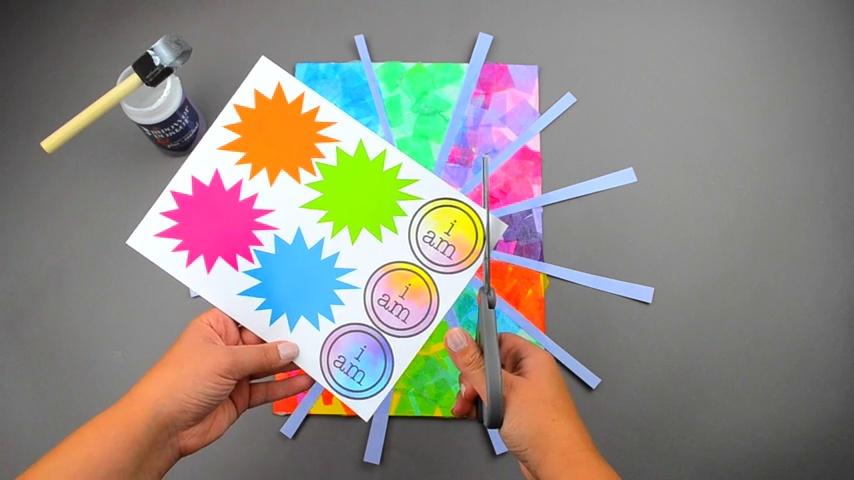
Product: Craft-tastic – Empower Poster – Craft Kit – Design a One-of-a-Kind Inspirational Poster
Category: Toys & Games | Arts & Crafts | Craft Kits | Paper Craft
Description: PERFECT GIFT FOR AGES 8 AND ABOVE: Make this feel-good poster by choosing the empowering words that describe why you're wonderful and truly unique.
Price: $14.47
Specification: ProductDimensions:3x10x15inches|ItemWeight:15.2ounces|ShippingWeight:15.2ounces(Viewshippingratesandpolicies)|DomesticShipping:ItemcanbeshippedwithinU.S.|InternationalShipping:ThisitemcanbeshippedtoselectcountriesoutsideoftheU.S.LearnMore|ASIN:B01D52Q1UC|Itemmodelnumber:CT1688|Manufacturerrecommendedage:8-15years